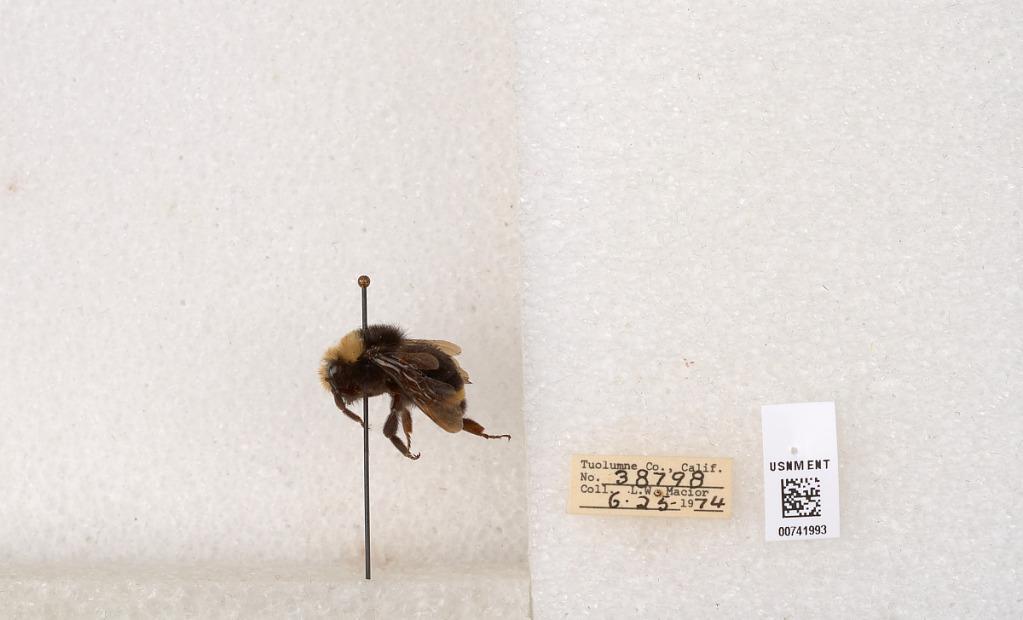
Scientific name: Bombus (Pyrobombus) vosnesenskii Radoszkowski
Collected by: L. Macior
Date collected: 1974-6-25
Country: United States
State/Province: California
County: Tuolumne
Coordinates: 37.9712, -120.228